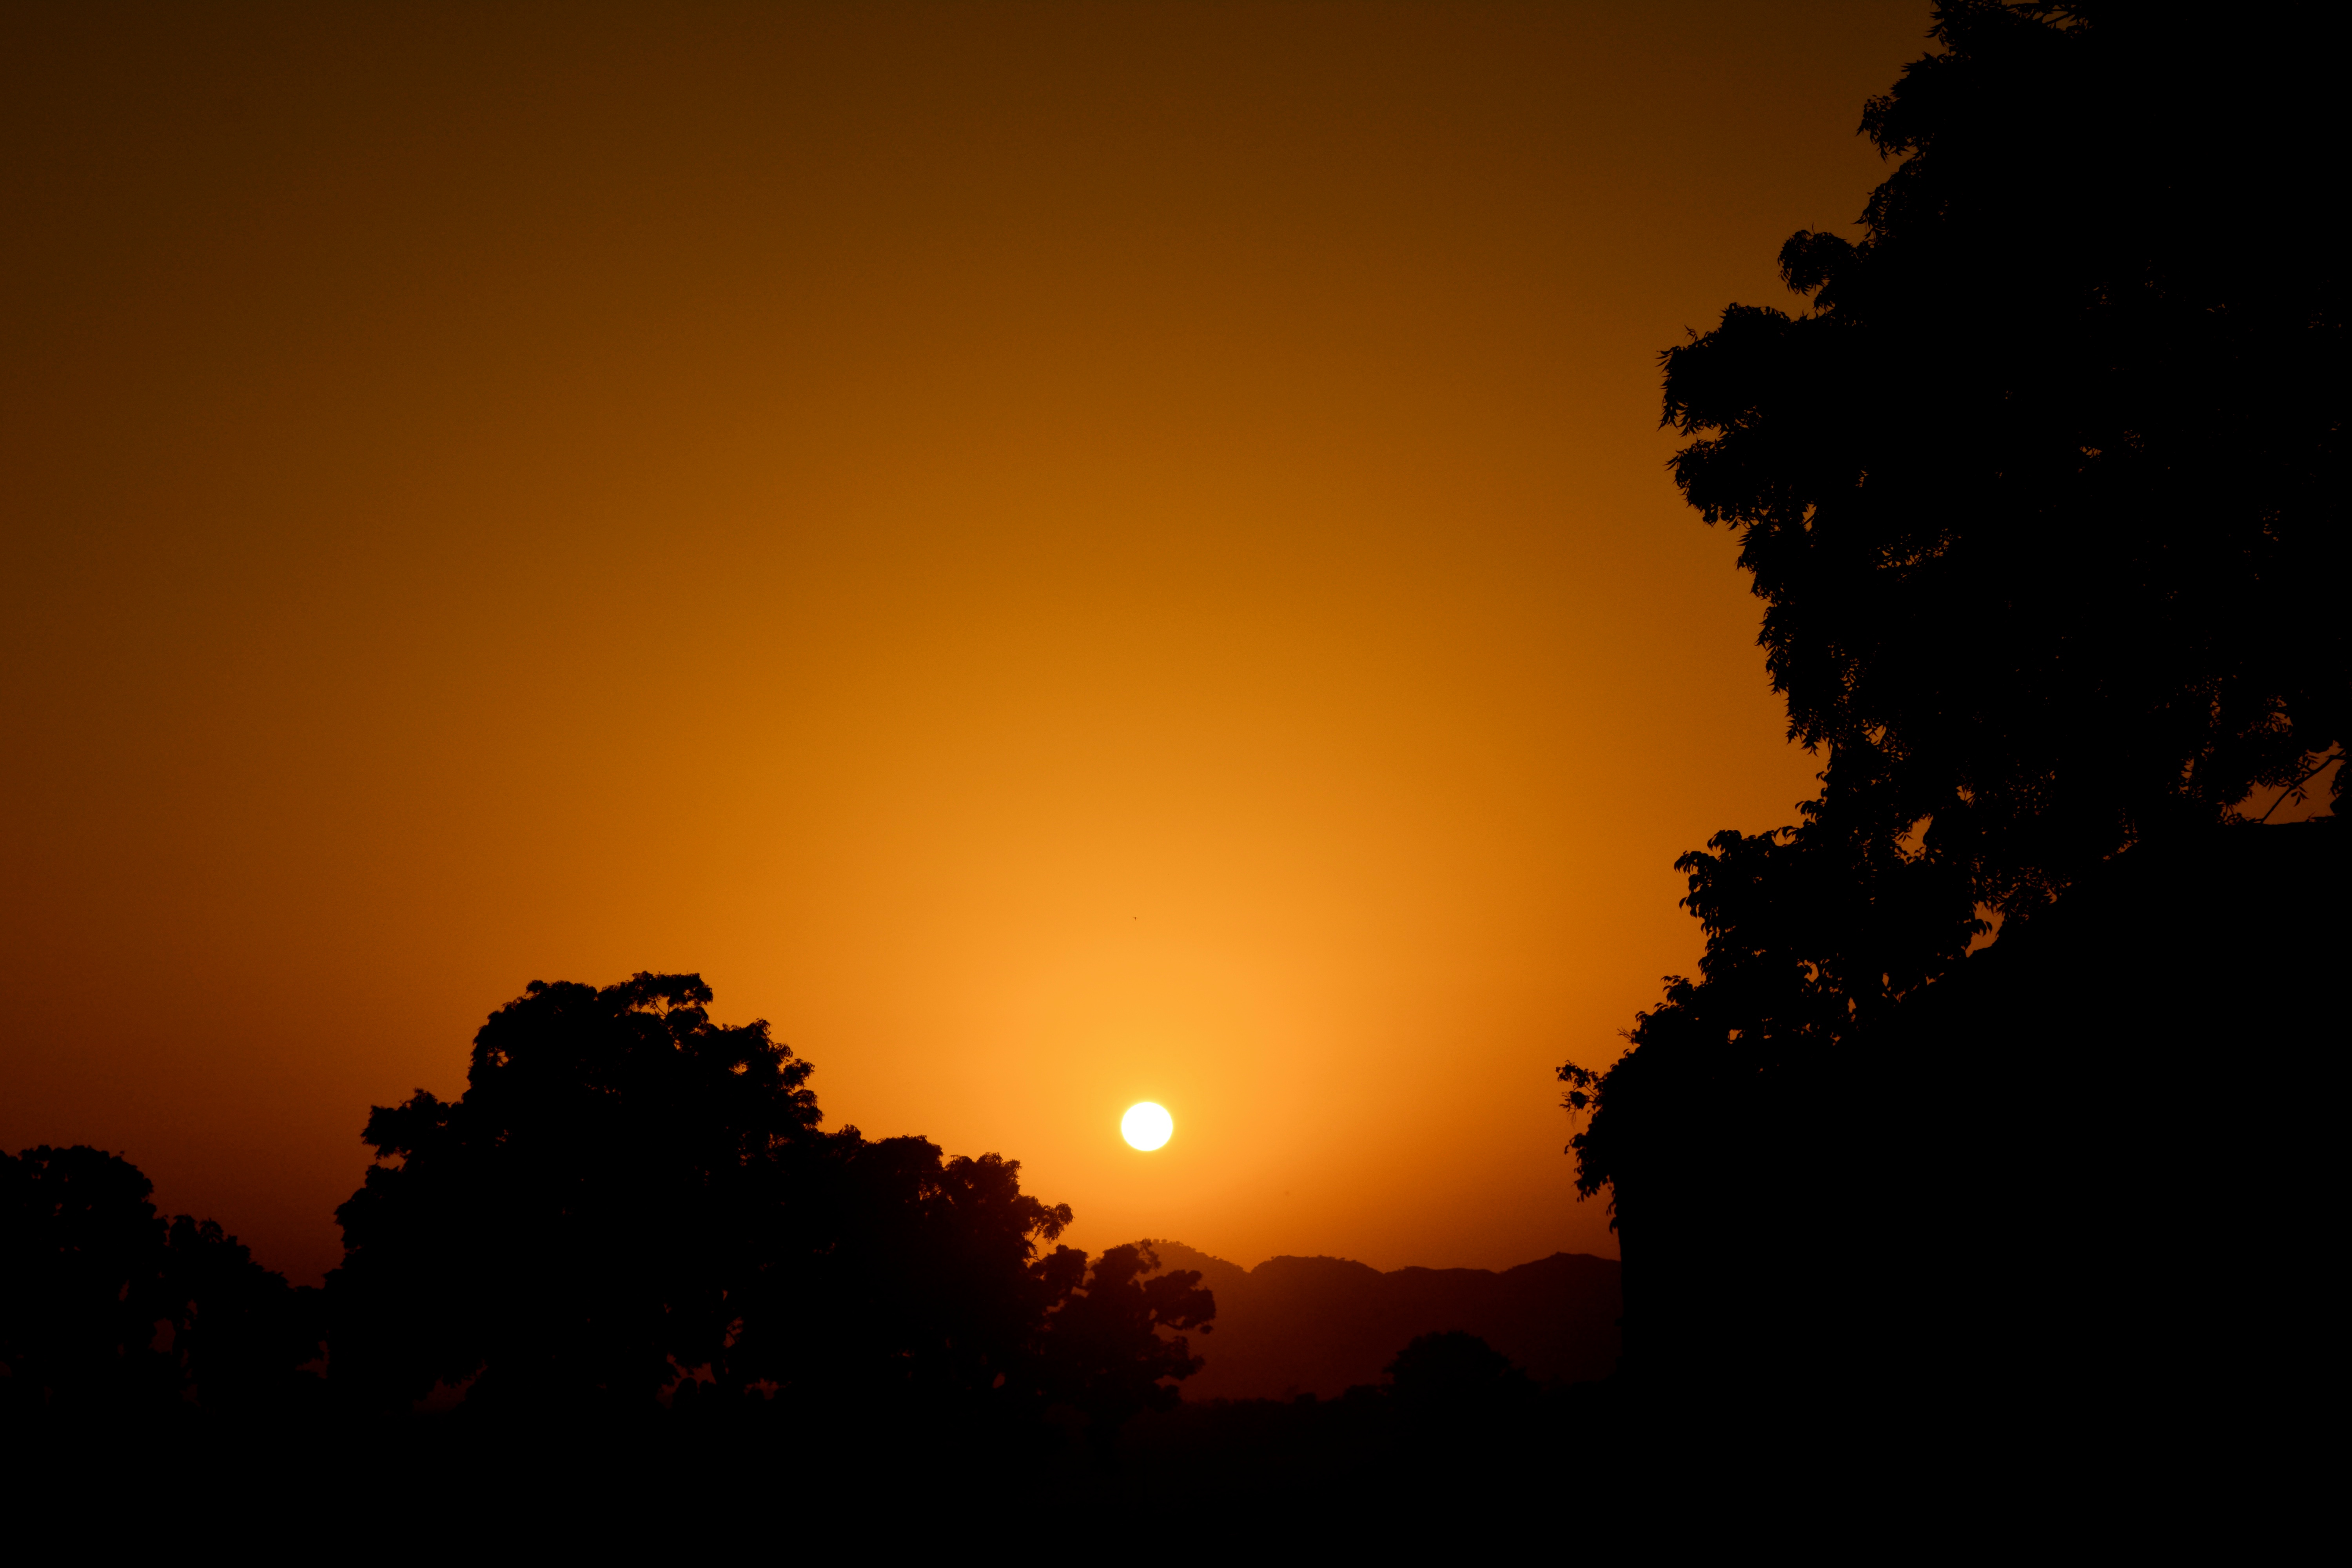
tree, horizon, silhouette, cloud, sky, sun, sunrise, sunset, sunlight, morning, dawn, atmosphere, dusk, evening, orange, afterglow, atmospheric phenomenon, red sky at morning